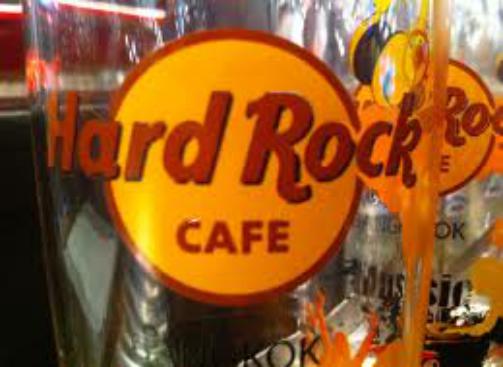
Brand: Hard Rock Cafe
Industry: Food